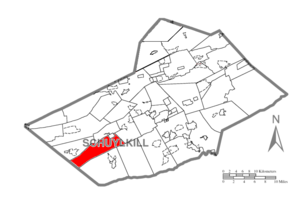
Tremont Township est un township situé à l'ouest du comté de Schuylkill, en Pennsylvanie, aux États-Unis. En 2010, il comptait une population de 280 habitants.